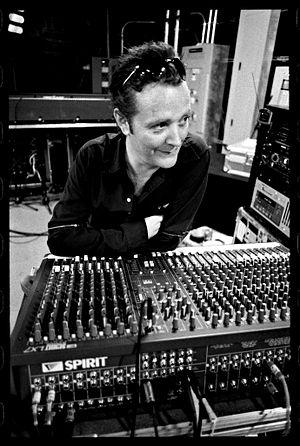
La trance psychédélique, également appelée psytrance ou simplement psy, est un genre de musique électronique caractérisé par un rythme soutenu et des mélodies créées par des riffs rapides.